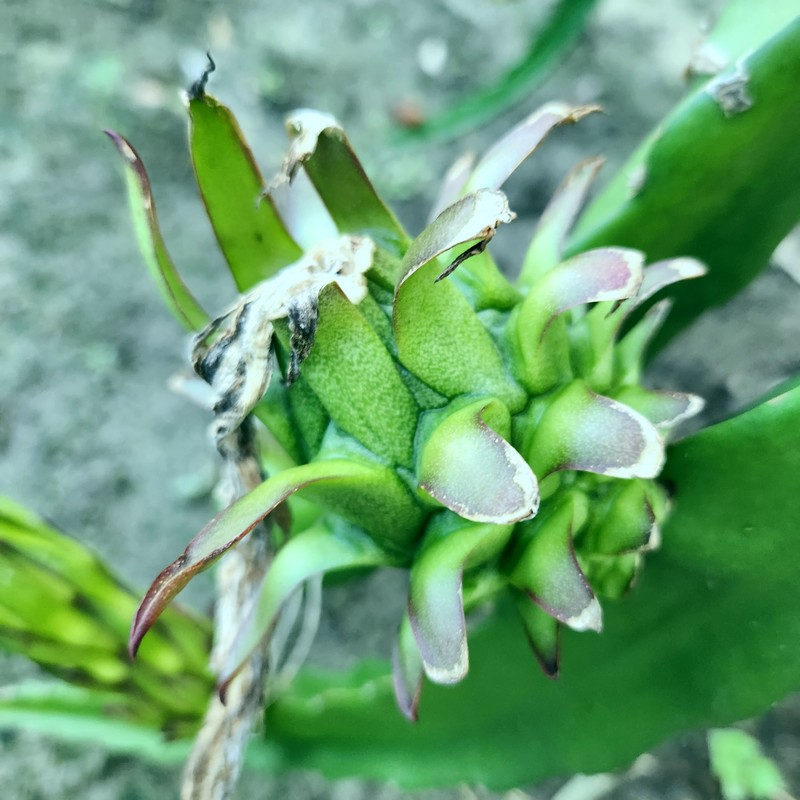
Label: Immature Dragon Fruit